7th Armoured Division (United Kingdom)

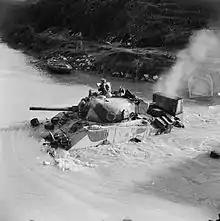
A Sherman tank of the 4th County of London Yeomanry fording the Volturno river at Grazzanise, Italy, 17 October 1943.

On the wishes of the British Eighth Army commander, General Montgomery, the 7th Armoured Division was recalled to the United Kingdom, along with the 4th and 8th Armoured Brigades, and the 50th (Northumbrian) and 51st (Highland) Infantry Divisions, all of which had seen extensive service alongside the 7th Armoured Division in the Mediterranean and Middle East, to participate in the invasion of North Western Europe with the British Second Army. The 7th Armoured, handing over its battered vehicles and equipment to the recently arrived 5th Canadian (Armoured) Division, left Italy in late December 1943, arriving in Glasgow, Scotland in early January 1944.